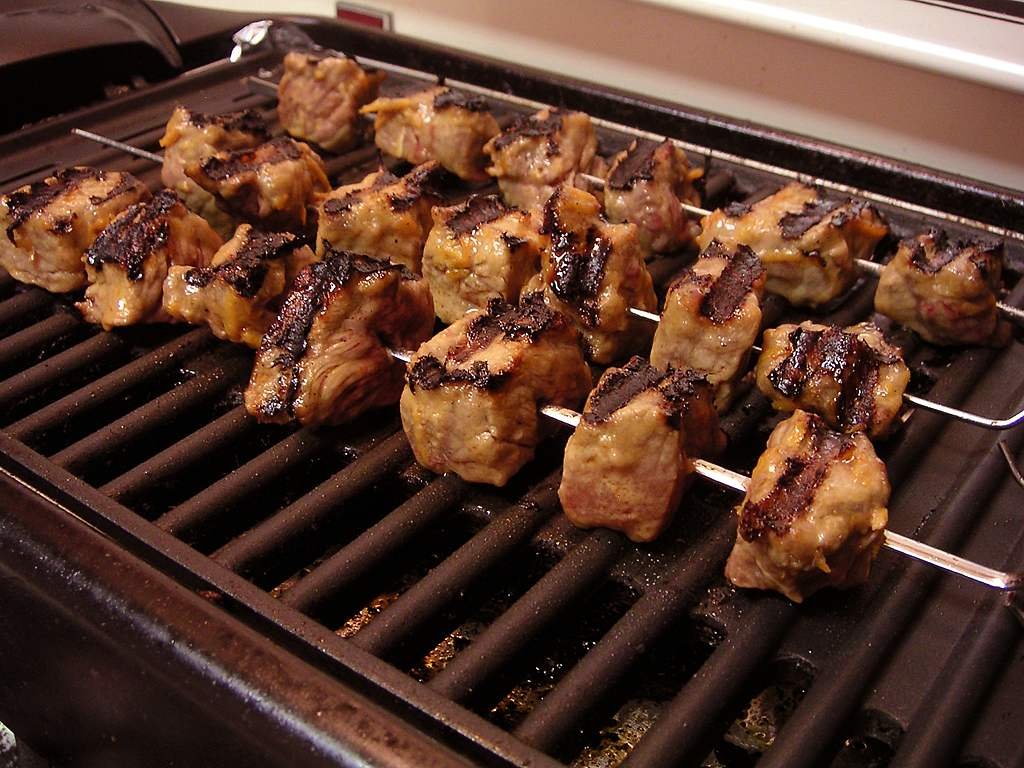
dish, meal, food, cooking, baking, meat, barbecue, pork, cuisine, beef, asian food, hot, tasty, roasting, skewer, grilled, skewers, yakitori, grilling, barbecue grill, shish kebab, grilled food, electric grill, human action, outdoor grill, samgyeopsal, shashlik, churrasco food, shish kebab skewers